Jean-Baptiste Grivel

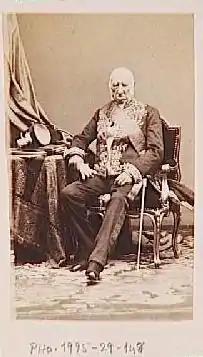
Jean-Baptiste Grivel (1778–1869) assis

Jean-Baptiste Grivel (29 August 1778 – 10 September 1869) was a rear admiral in the French Navy and naval writer. His son, Baron Louis Antoine Richild Grivel (1827–1882), also rose to the rank of vice admiral. In 1832, he published "Considerations navales en reponse a la brochure de Monsiuer de Pradt", one of the earliest writers to attempt to grasp the overall concept of maritime power.